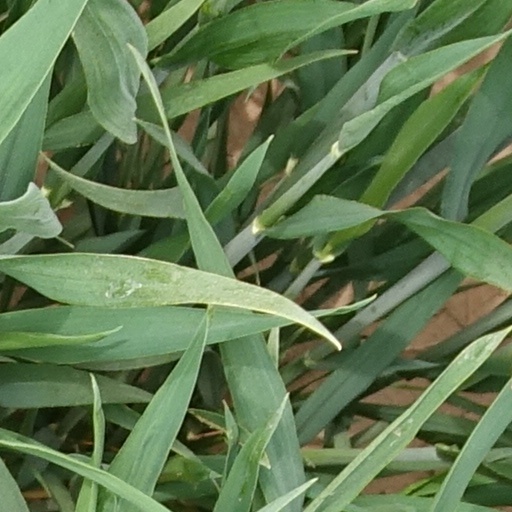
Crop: wheat